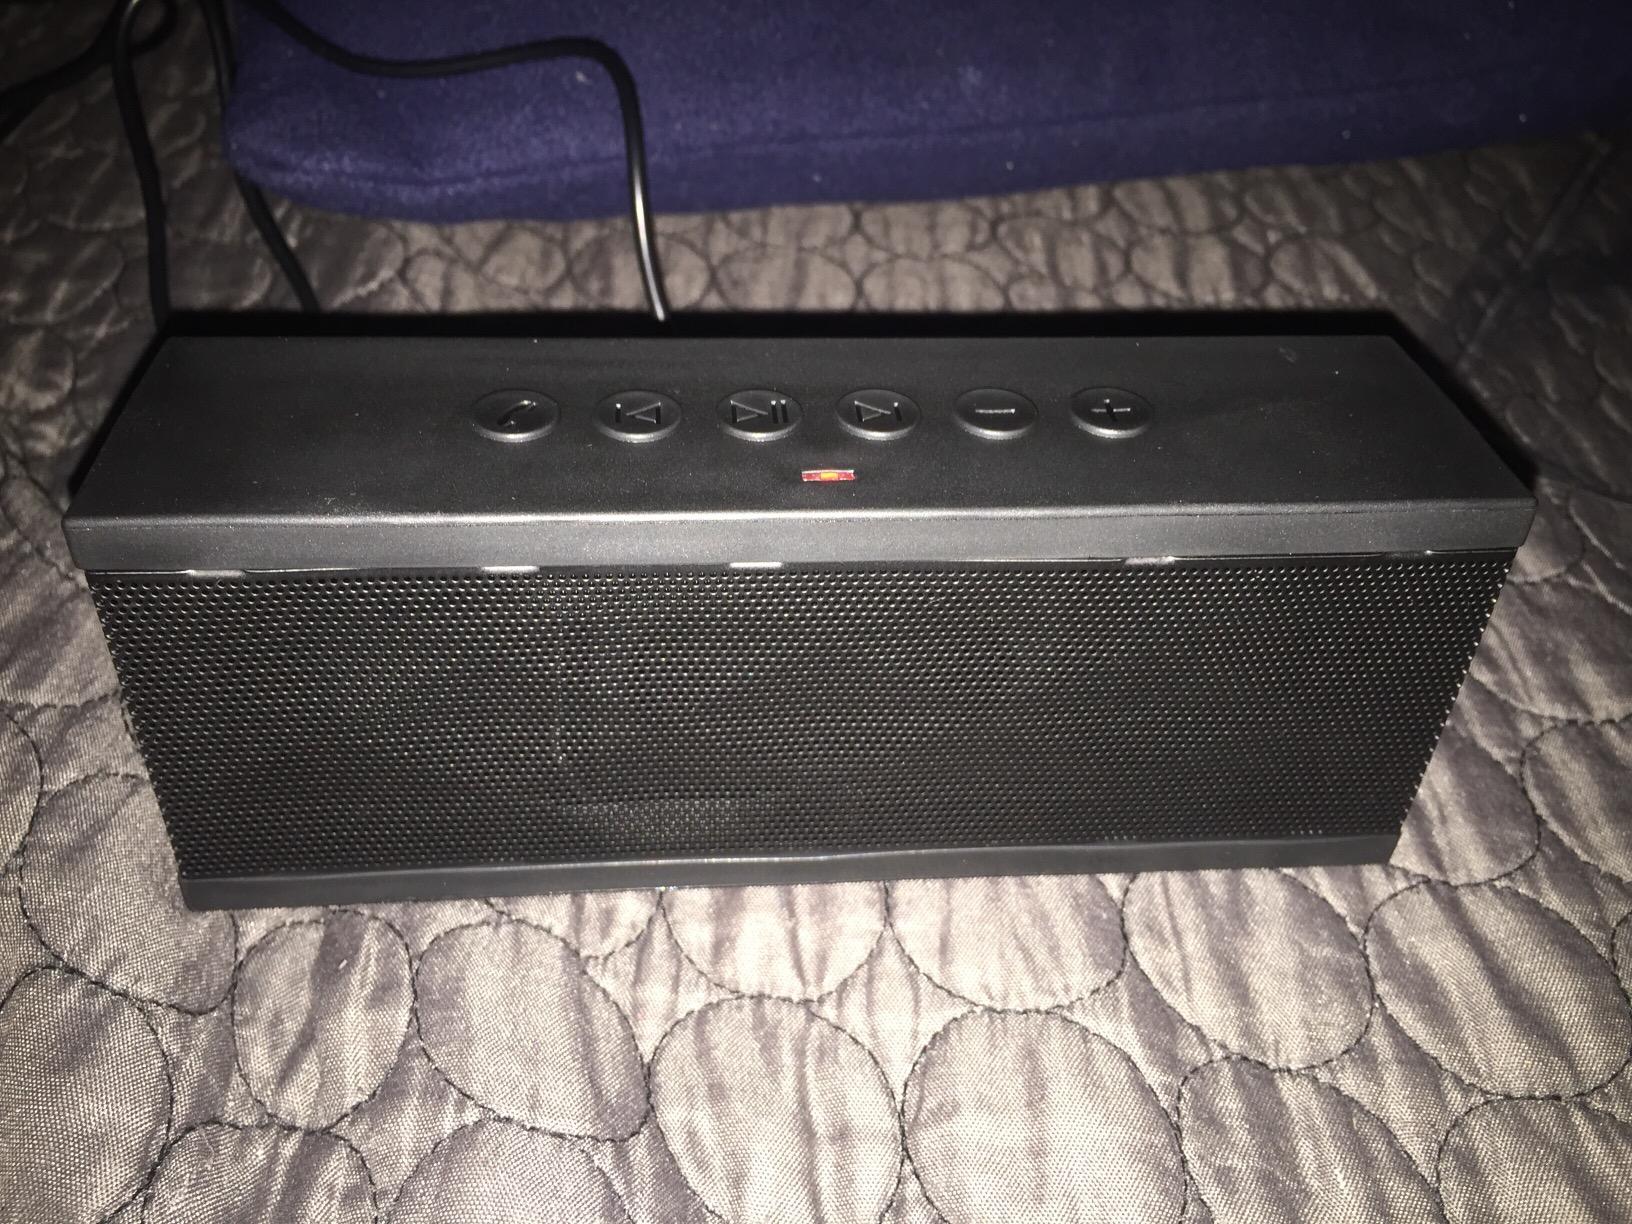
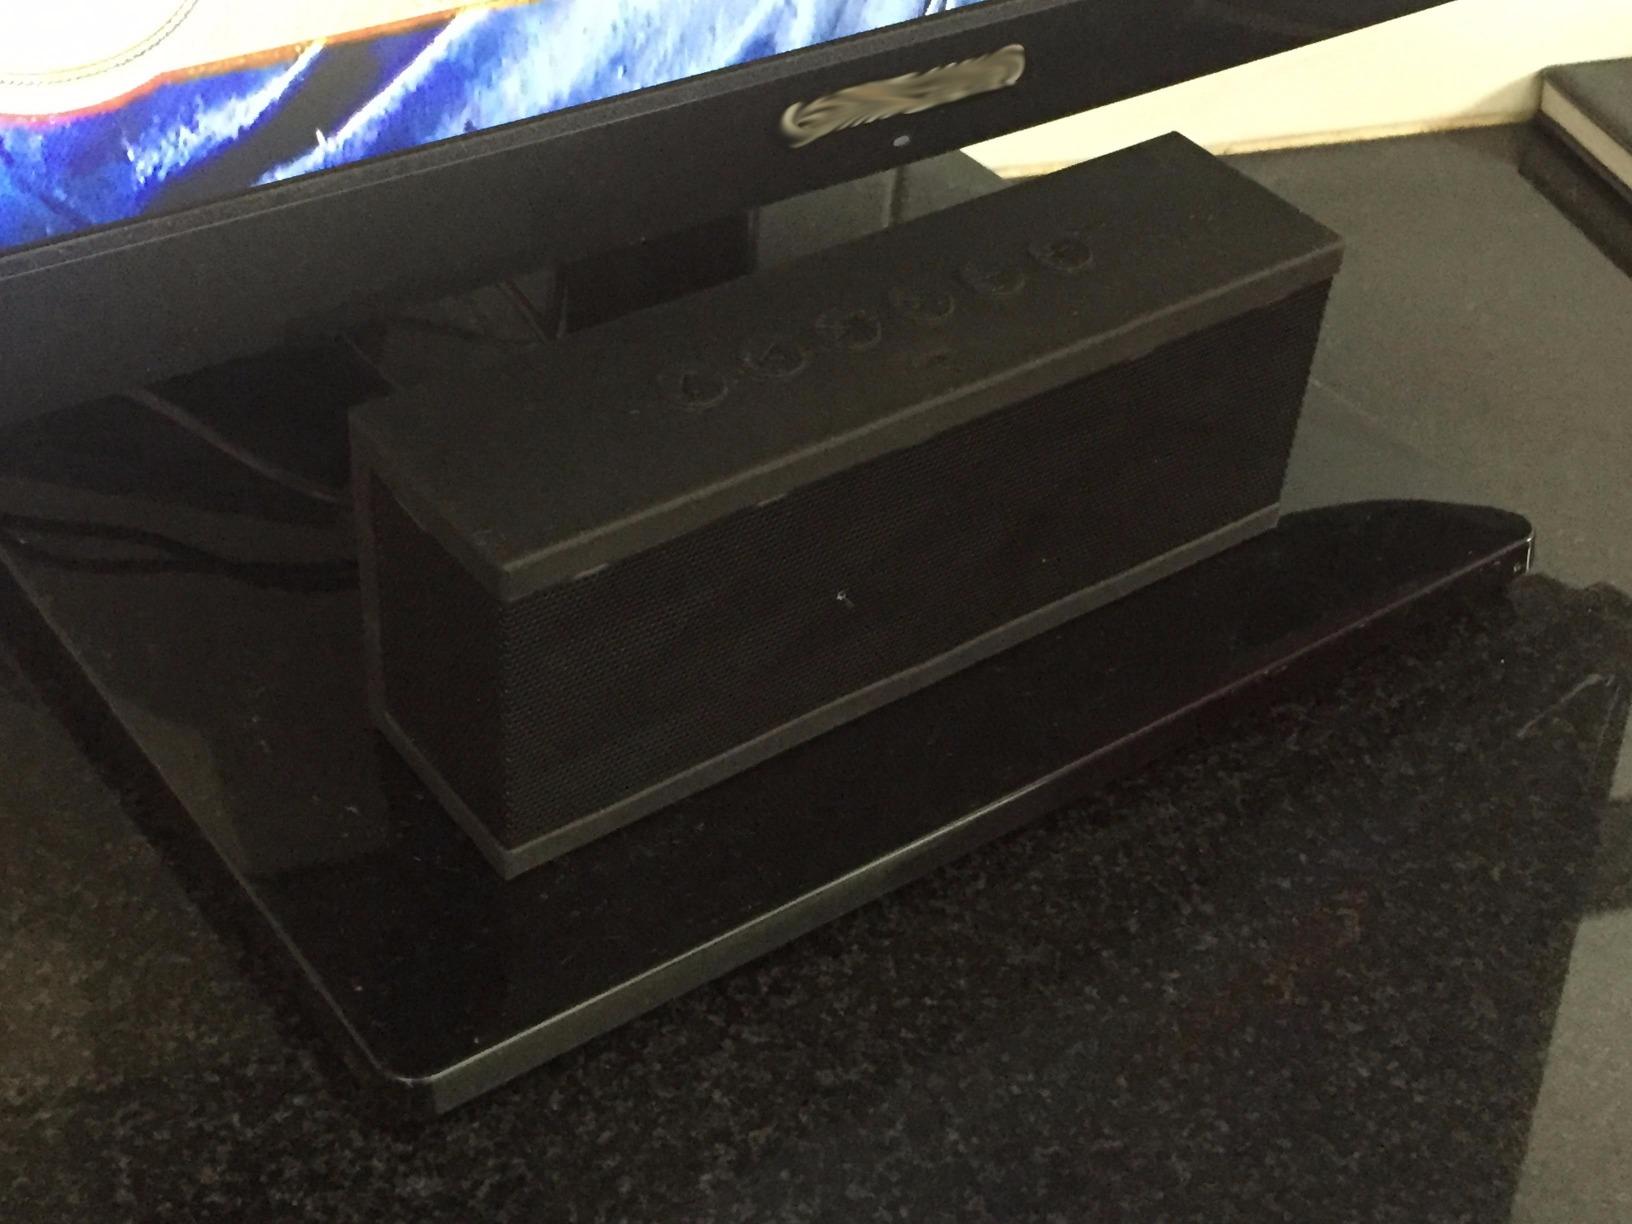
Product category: speaker
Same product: yes